Valentin Bousch

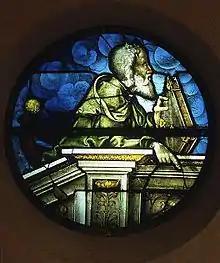
Glass-stained "The Prophet Moses" by Valentin Bousch,1533. Diam. 32 in. (81.3 cm.) Lorraine, Metz. Gift of Joseph Pulitzer Bequest to Metropolitan Museum, 1917

Examples of his skills are still in place in the Saint-Nicolas-de-Port Basilica, and the Metz Cathedral. In addition, Bousch made several stained glass windows commissioned by the bourgeoisie of Metz for churches, hotels and chapels in the Lorraine countryside. A work attributed to his pupil, from 1548, is in the church of Saint Marcel, Ennery, Moselle.